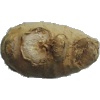
Label: Ginger Root 1